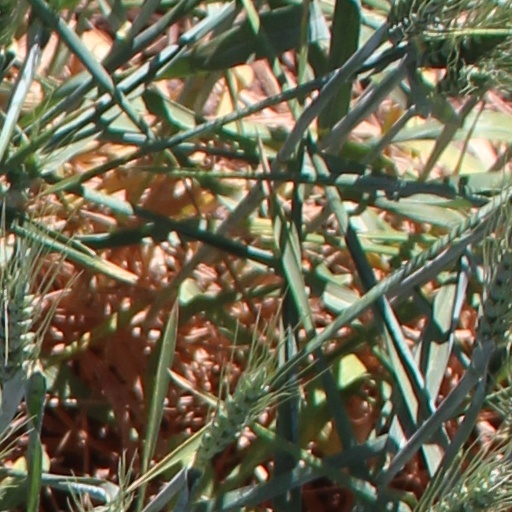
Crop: wheat